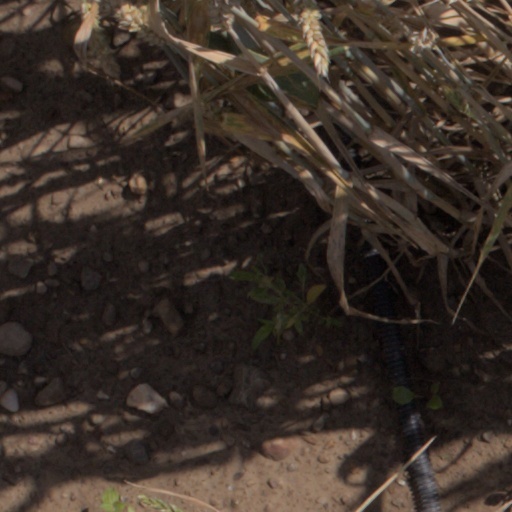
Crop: wheat